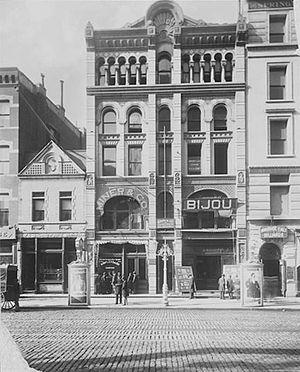
À l'origine, le Theatre Brighton, situé entre la 30ᵉ et 31ᵉ rue au 1239 Broadway, a été transformé d'un établissement de boissons et jeux en un théâtre de variétés, et a été ouvert le 26 août 1878 avec Jerry Thomas comme propriétaire. Le théâtre change plusieurs fois de nom, l'avocat de Baltimore John A. McCaull, et Charles E. Ford le prenne en charge et en font un théâtre plus moderne et mieux réglementé, sous le nom de Bijou Opera-house. Il rouvre ses portes le 31 mars 1880, et connait un grand succès. En 1881 et 1882, Lillian Russell y apparaît dans trois opérettes différentes.